Answer in natural language. How many Fridges are visible in the scene? Choose between the following options: 2, 4, 3, 0 or 1
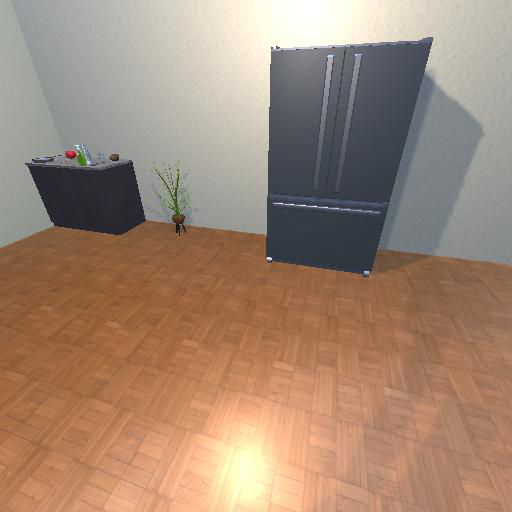
<answer>1</answer>